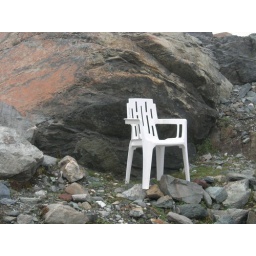
This plastic chair is out of place in the normally pristine Alps!